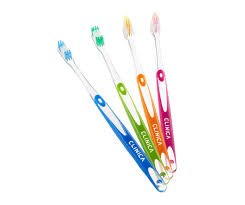
Waste category: trash